Meet the Richardsons

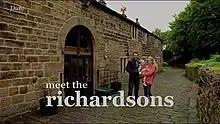
Title board from the TV show

Meet the Richardsons is a British comedy television series that premiered on 27 February 2020, on Dave. It stars comedians Jon Richardson and Lucy Beaumont as fictionalised versions of themselves discussing their lives in a mockumentary format. Various comedians and celebrities make appearances, usually also as fictionalised versions of themselves.